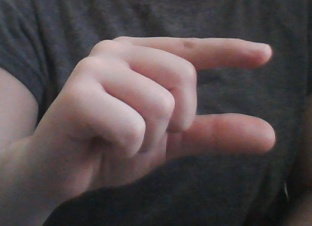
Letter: dal